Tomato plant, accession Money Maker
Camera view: vertical (180 deg); turntable rotation: 210 degrees
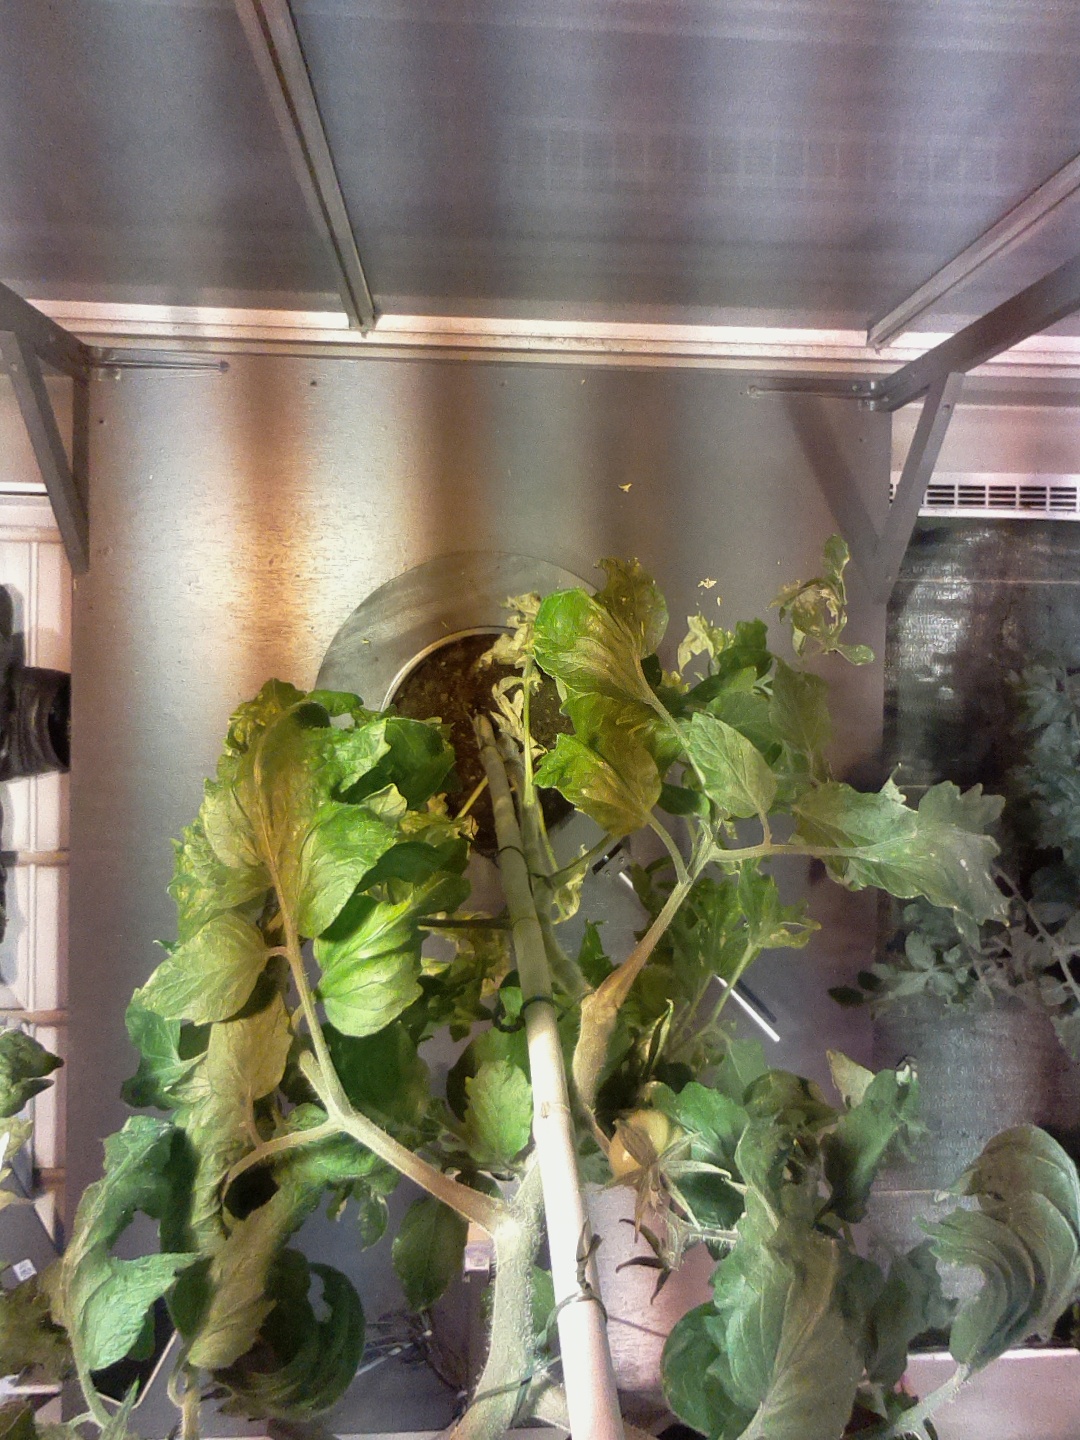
BBCH growth stage 71: 10%-20% of final fruit size